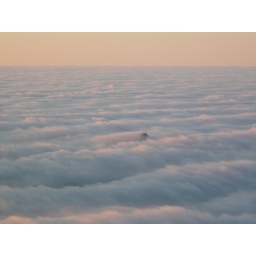
Coming into land in chicago. You just make out the antenna on the hancok building and the sears tower behind it